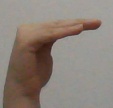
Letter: haa